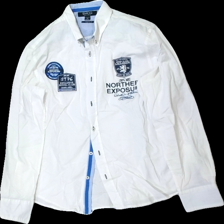
View: front
Type: Shirt
Category: Men
Brand: Not in the list
Brand text on label: Smog
Colors: White, Blue
Material: 100% bomull
Pattern: Logo print
Cut: Regular
Size: M
Season: All
Stains: Minor
Damage: smuts fläck
Damage location: middle left
Price range: <50
Recommended usage: Reuse
Description: skjorta med tryck